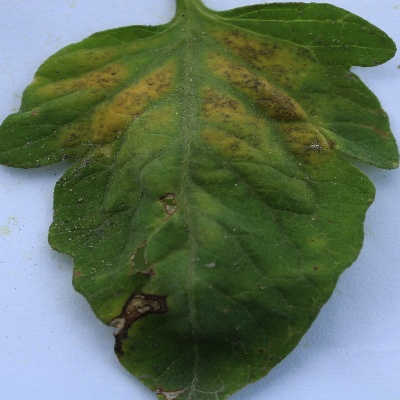
Crop: Tomato
Condition: septoria leaf spot